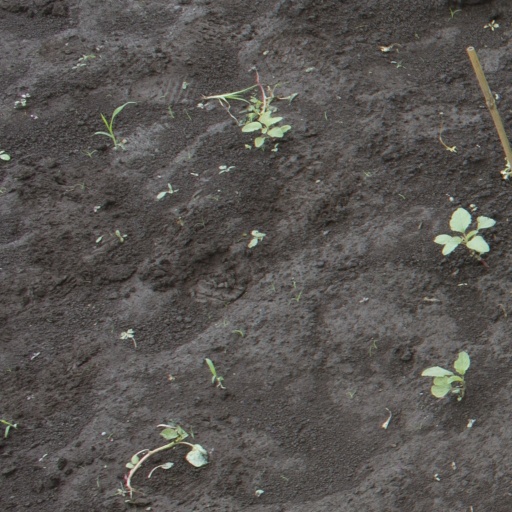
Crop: soybean